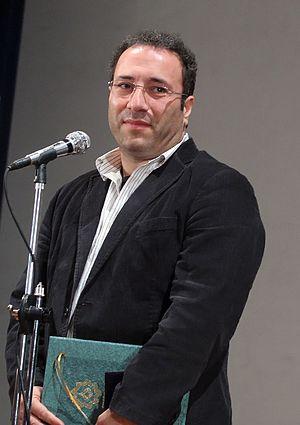
Reza Mirkarimi est un réalisateur, scénariste, producteur et monteur iranien.